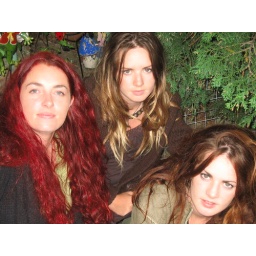
3 Girl dirty funk rock band ... Photo by Mark Salkeld.